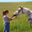
Label: horse